Atomic bombings of Hiroshima and Nagasaki

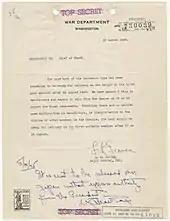
Memorandum from Leslie Groves to George C. Marshall regarding the third bomb, with Marshall's hand-written caveat that the third bomb not be used without express presidential instruction

According to a crew member Hiroshima was "the perfect mission" where everything went right. But in the Nagasaki mission almost everything went wrong.